Harry L. Rattenberry

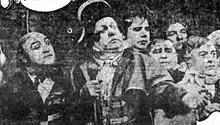
H. L. Rattenberry (center) with other cast members in the 1916 adaption of "Oliver Twist".

Harry L. Rattenberry (December 14, 1857 – December 9, 1925) was an American actor. He appeared in more than 120 films between 1913 and 1925. He was born in Sacramento, California and died in Los Angeles, California. His parents were William Henry Rattenberry and Mary Ann Broomhead, a former wife of notable Mormon missionary Cyrus H. Wheelock.